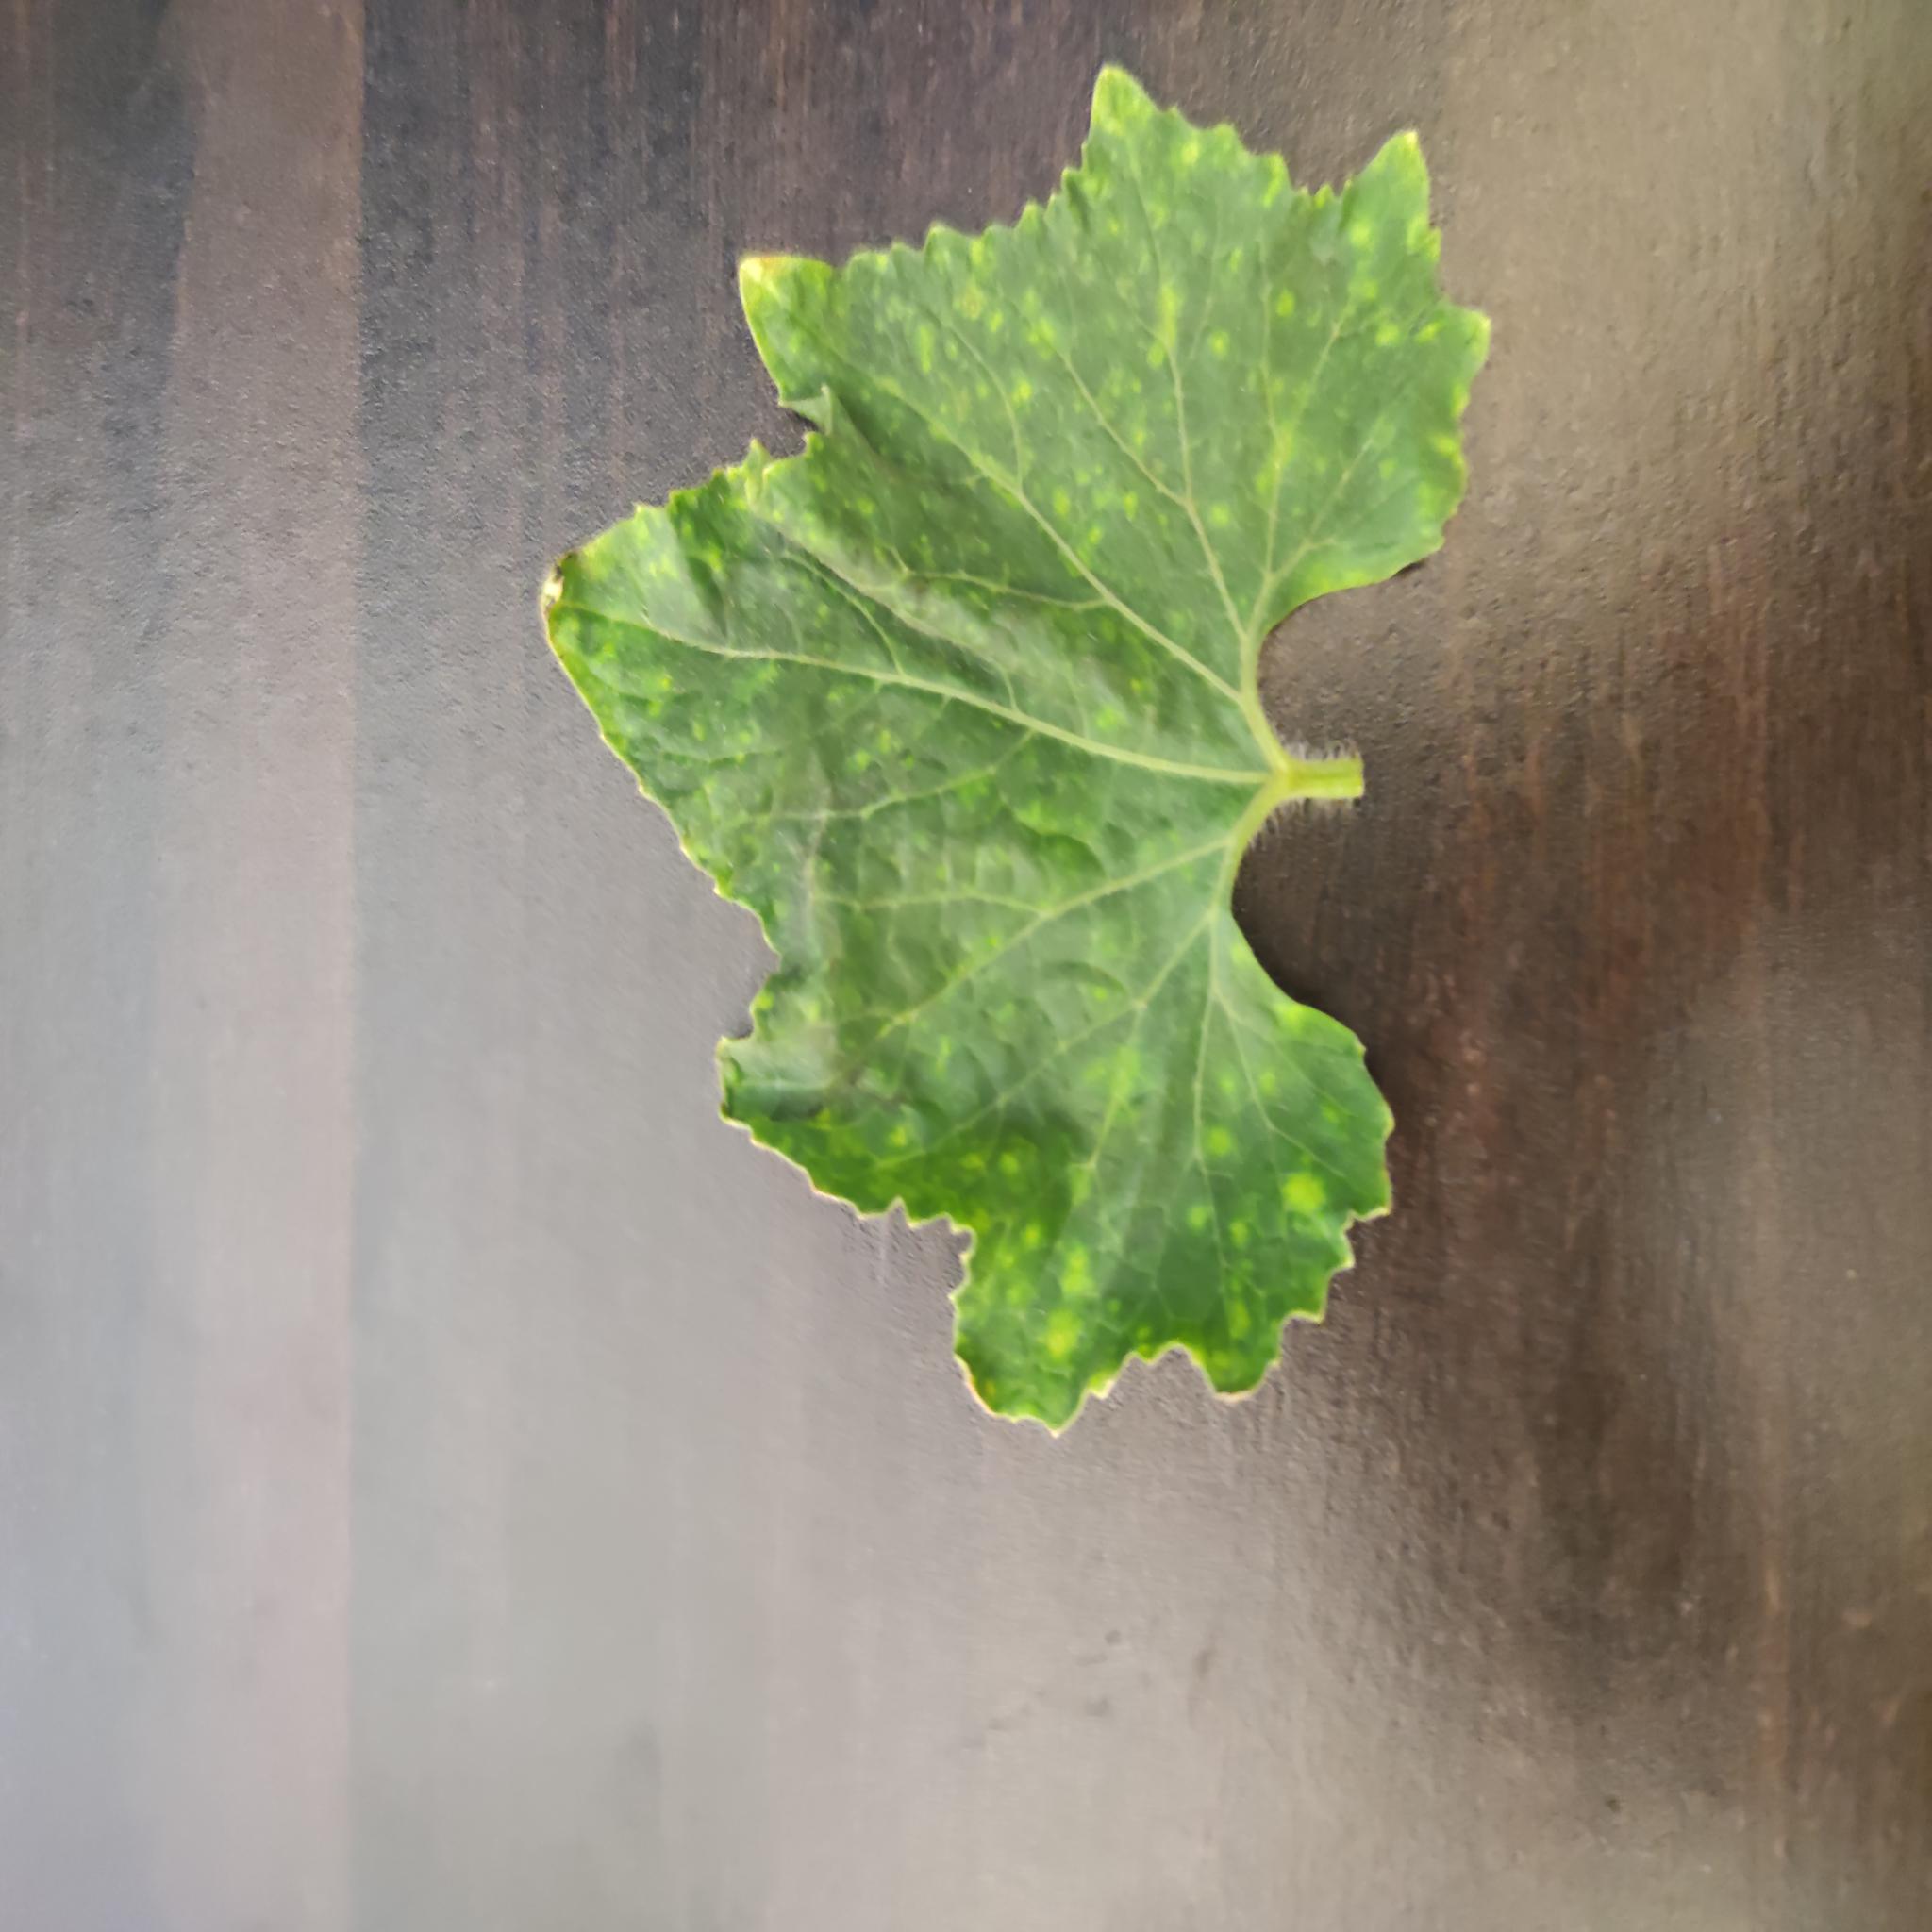
Label: Leaf curl